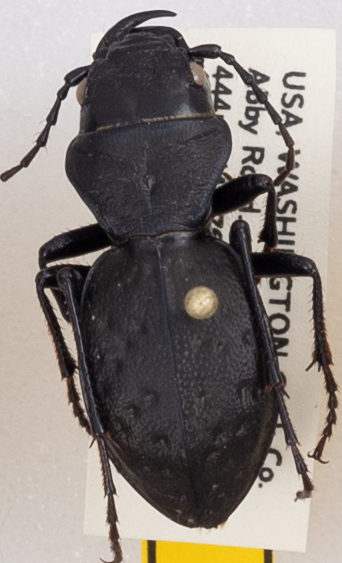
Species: Omus dejeanii
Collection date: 2019-07-09
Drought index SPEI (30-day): -0.71
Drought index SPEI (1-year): -2.09
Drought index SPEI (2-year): -2.09